History of slavery in Colorado

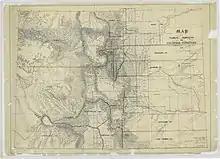
Map of Public Surveys in Colorado Territory

Colorado Territory (1861–1876) was established on February 28, 1861, in response to a large influx of fortune seekers and settlers during the Pike's Peak Gold Rush. Before the American Civil War, there was a clash between Democrats who were pro-slavery and anti-slavery Congressional Republicans, who were able to pass the Colorado Organic Act in mid-February 1861. On August 1, 1876, President Ulysses S. Grant admitted Colorado to the Union.